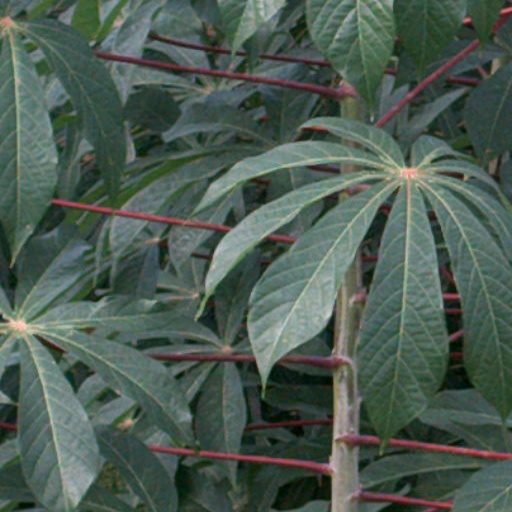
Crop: cassava